We Believed

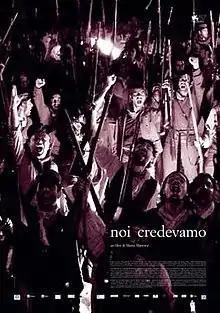
Italian Poster

We Believed is a 2010 Italian drama film directed by Mario Martone, based on a screenplay by Martone and Giancarlo De Cataldo inspired by events around the 19th-century Young Italy political movement and based on the novel of the late art historian Anna Banti. Nominated for the Golden Lion at the 67th Venice International Film Festival, the film was released in Italy on 12 November 2010.